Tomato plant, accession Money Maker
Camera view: bottom (45 deg); turntable rotation: 300 degrees
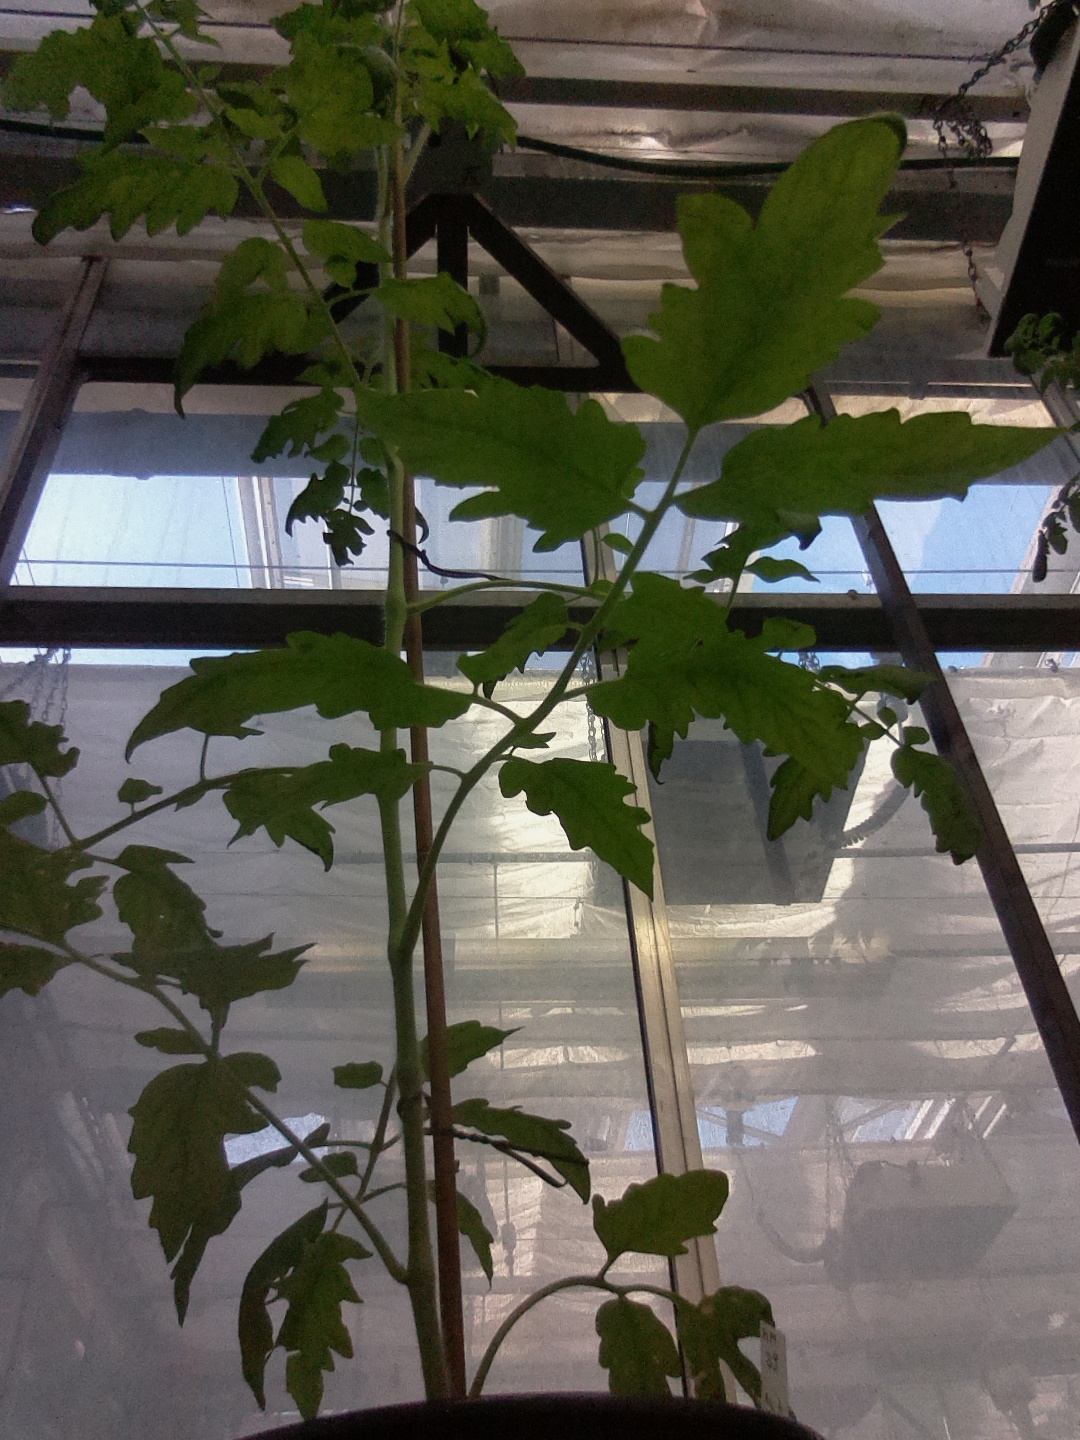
BBCH growth stage 17: 14 of true leaves visible